Children's book illustration

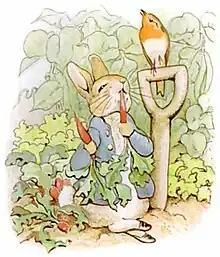
Illustration of Peter Rabbit eating radishes, from "The Tale of Peter Rabbit" (1901) by British author and illustrator, Beatrix Potter

As the toy market grew, illustrated children's books began to be equipped with elements such as moving parts. Creators who specialized in such books included the German graphic artist Lothar Meggendorfer and British publisher Robert Sayer. Technical solutions available in the 20th century meant that illustrated books for children could be relatively cheap while maintaining good quality. The classic illustration drawing techniques were joined by photography, which was used both as a replacement for, for example, woodcuts, and was also used in the process of reproduction. Illustrated children's books gradually became more and more adapted to the needs of specific age groups, and the variety of genres of illustrated children's books almost equals those of books for adults.